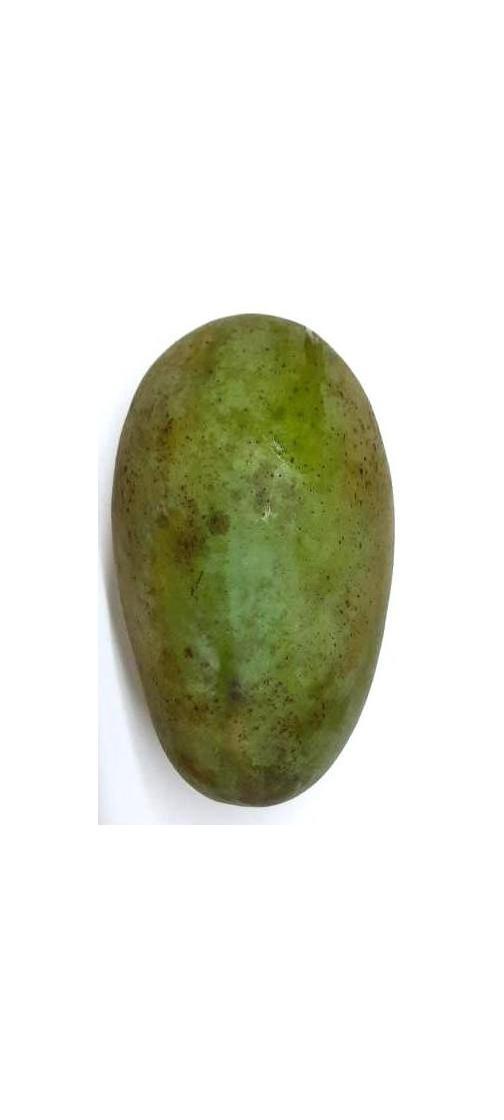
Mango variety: Fazli Shurmai